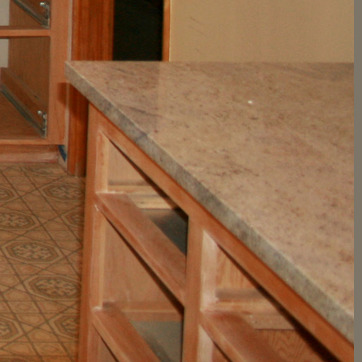
Material: polishedstone